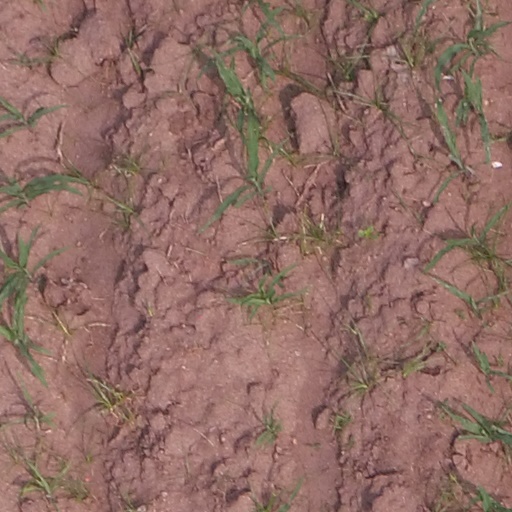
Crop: maize; corn